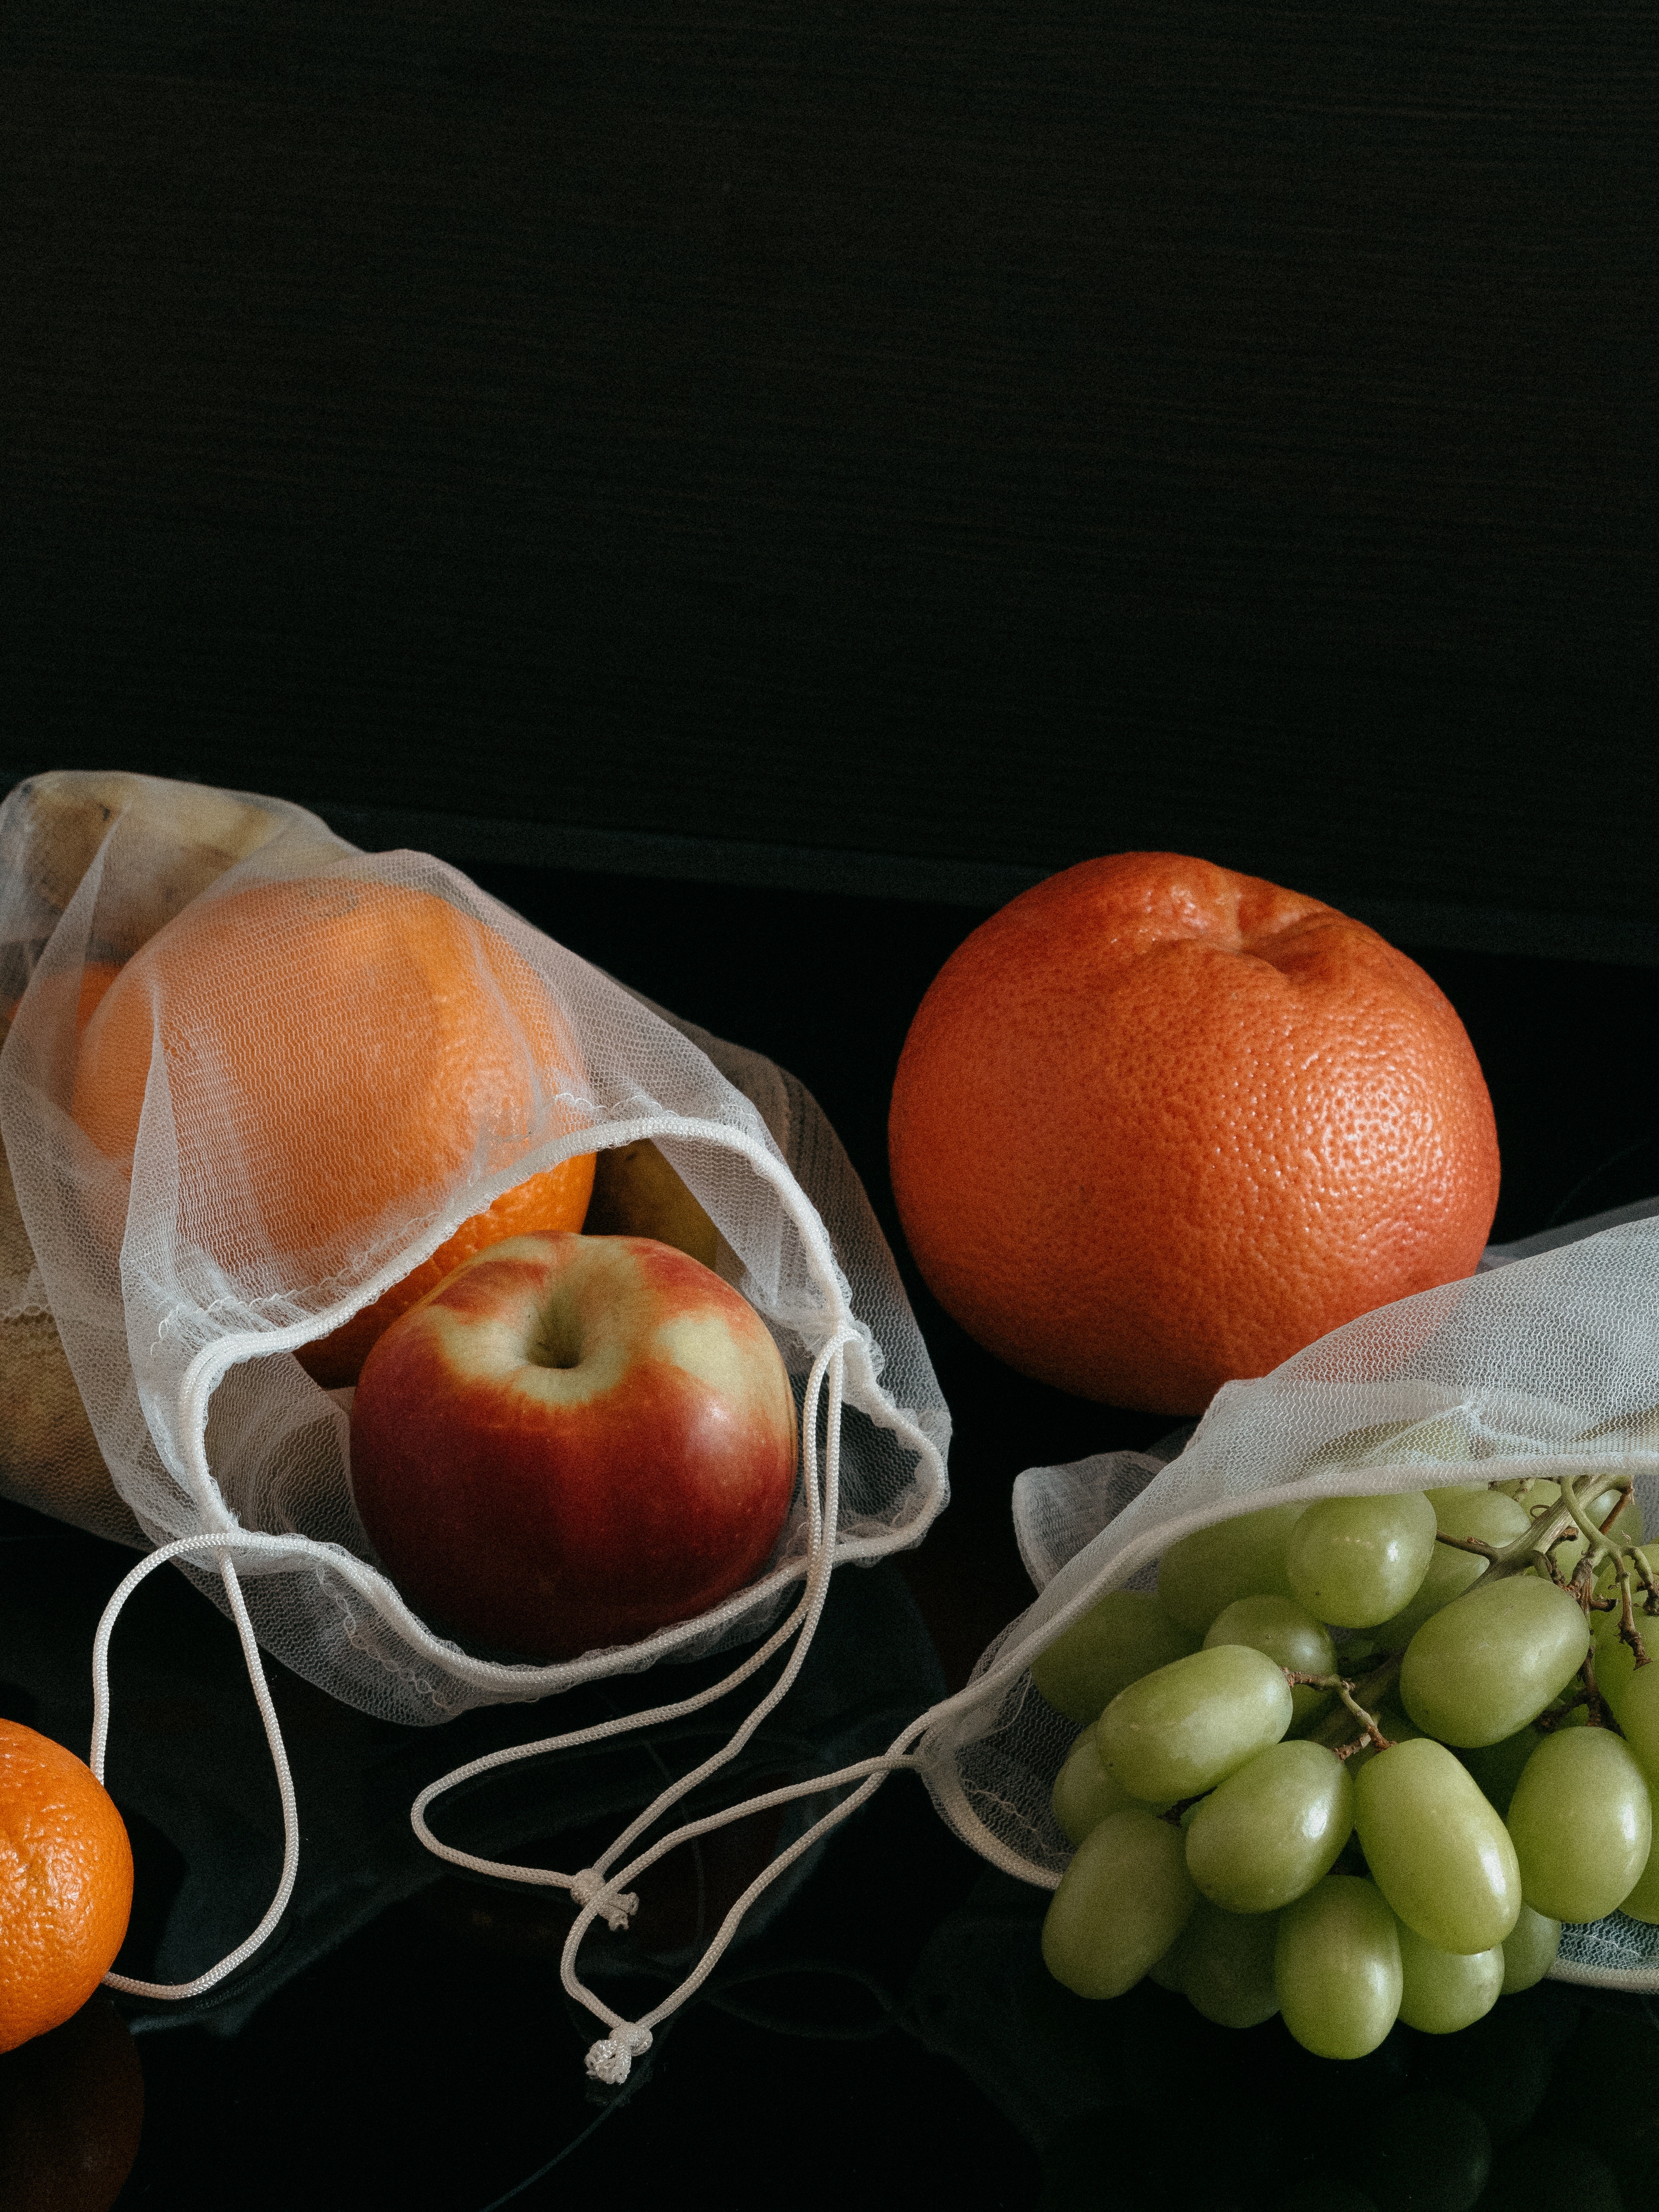
natural, food, valencia orange, tangelo, clementine, orange, rangpur, fruit, bitter orange, tangerine, tableware, ingredient, calamondin, grapefruit, mandarin orange, natural foods, citrus, seedless fruit, cuisine, meyer lemon, lime, citric acid, staple food, whole food, superfood, Food group, sweet lemon, produce, peel, local food, serveware, wood, accessory fruit, peach, chemical compound, plate, vegan nutrition, still life photography, still life, Ugli fruit, citron, flowering plant, sweetness, pomelo, dishware, key lime, rose family, vegetable, artwork, lemon, grape, room, bush tomato, apple, yuzu, malus, recipe